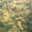
Label: forest